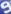
Number: 9